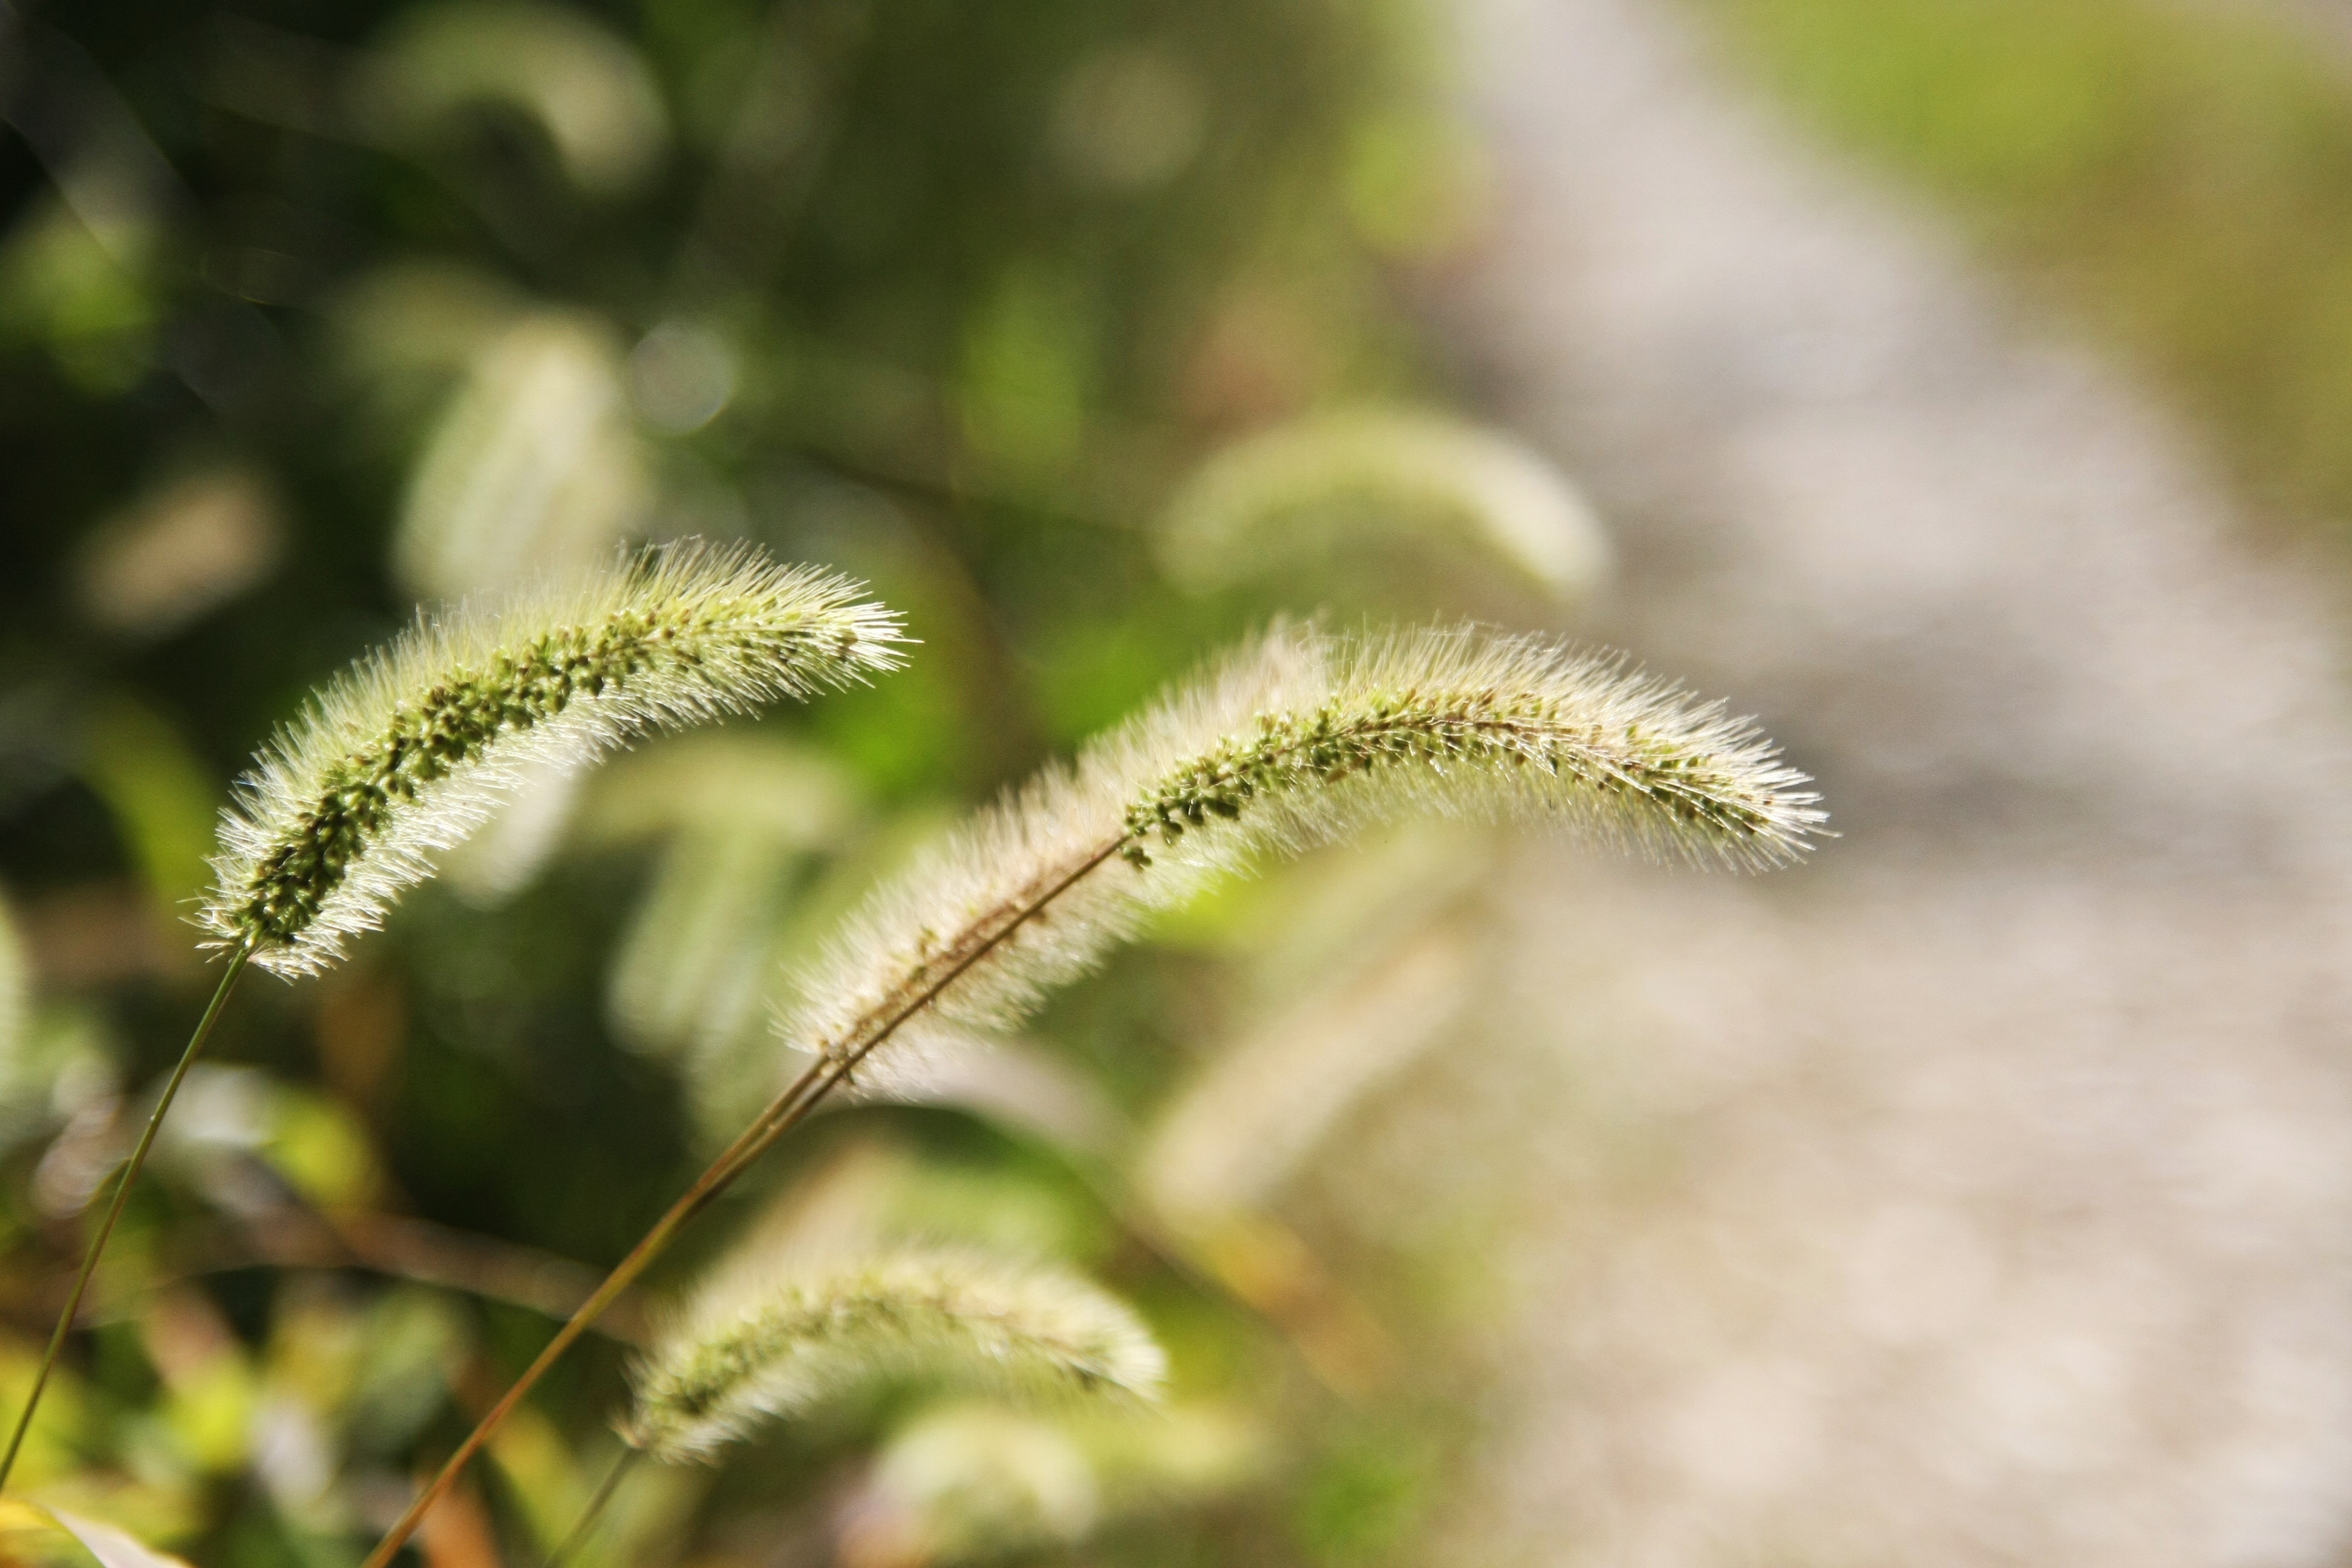
nature, grass, branch, plant, leaf, flower, green, botany, flora, fauna, plants, close up, macro photography, flowering plant, foxtail, grass family, plant stem, land plant, thorns spines and prickles